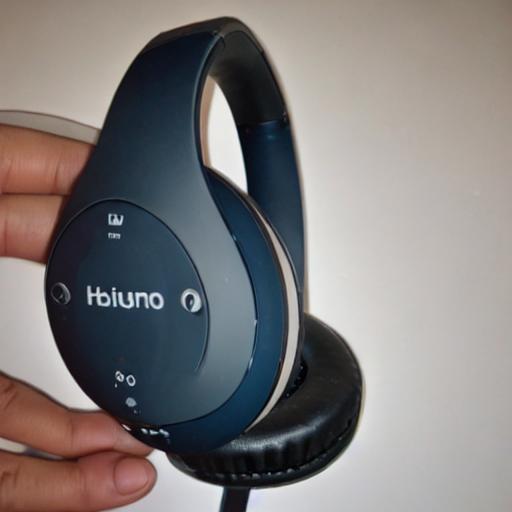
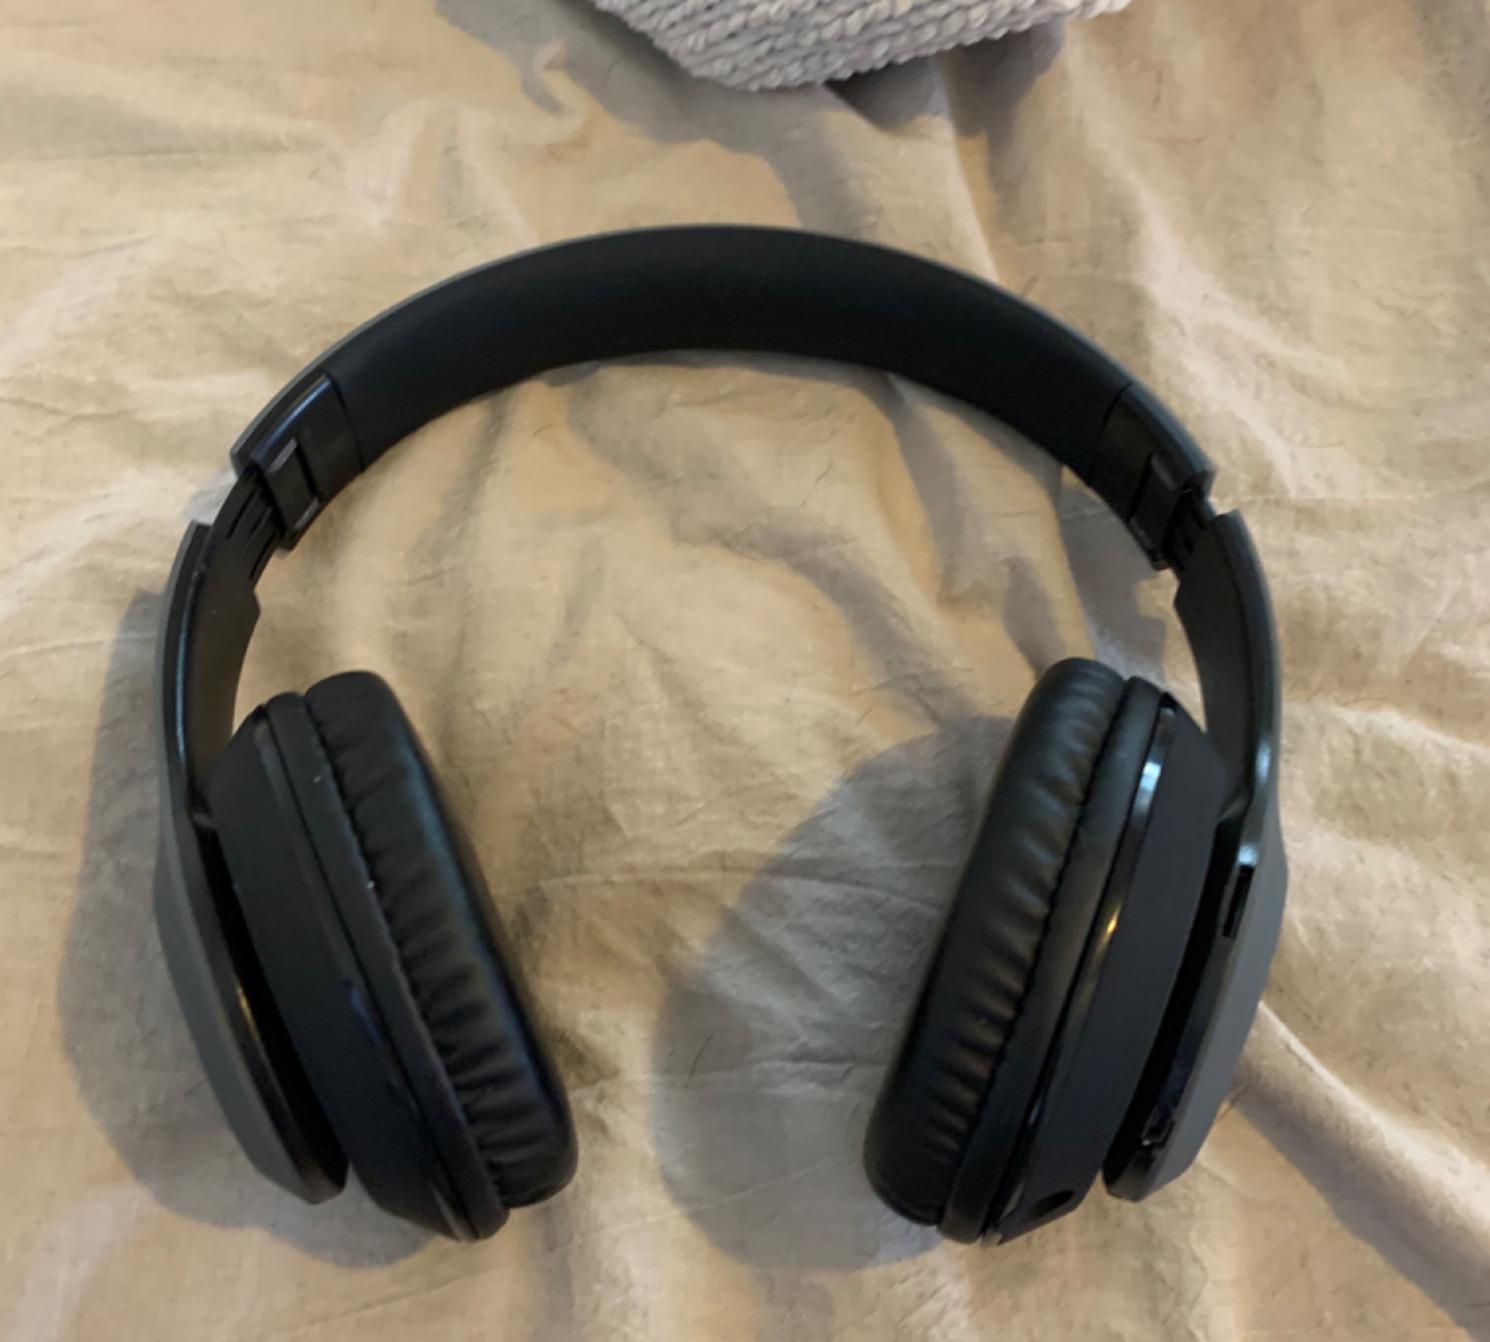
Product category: headphones
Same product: no